Transport in Finland

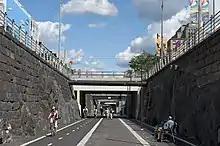
Light traffic thoroughfare Baana

64% of all traffic on public roads takes place on main roads, which are divided into class I ("/") and class II ("/") main roads. Motorways have been constructed in the country since the 1960s, but they are still reasonably rare because traffic volumes are not large enough to motivate their construction. There are of motorways. Longest stretches are Helsinki–Turku (Main road 1/E18), Vantaa–Ylöjärvi (Main road 3/E12), Helsinki–Heinola (Main road 4/E75), and Helsinki–Vaalimaa (Main road 7/E18). The world's northernmost motorway is also located in Finland between Keminmaa and Tornio (Main road 29/E8).